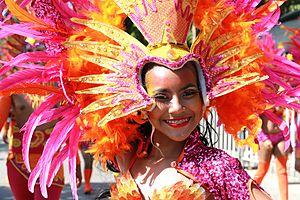
Colombie, carnaval de Baranquilla